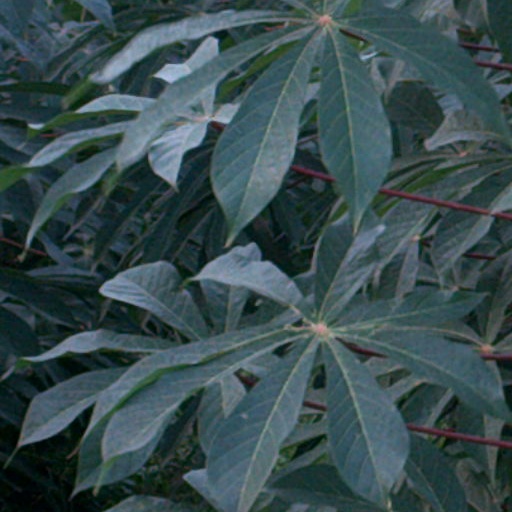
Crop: cassava